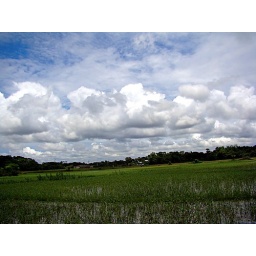
Its my sky , the white clouds are my dreams which flow over all people.